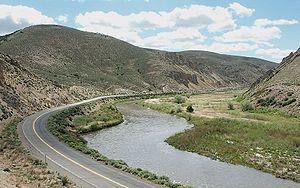
La Humboldt est une rivière coulant dans le Nevada septentrional à l'ouest des États-Unis. Avec environ 480 km, c'est la plus longue rivière dans le Grand Bassin aride de l'Amérique du Nord. Elle n'atteint pas l'océan et se jette dans le Humboldt Sink. Avec ses affluents, la rivière irrigue la plus grande partie du Nevada septentrional, traversant l'État à peu près d'est en ouest, en passant à travers une succession d'échancrures dans des rangées de montagnes orientées nord-sud. Elle fournit la seule artère de transport naturelle à travers le Grand Bassin et a accompagné le tracé historique de la Piste de la Californie utilisée lors de la migration vers l'Ouest, puis la voie de chemin de fer du Central Pacific et une autoroute actuelle. La rivière tire son nom du naturaliste allemand Alexander von Humboldt.